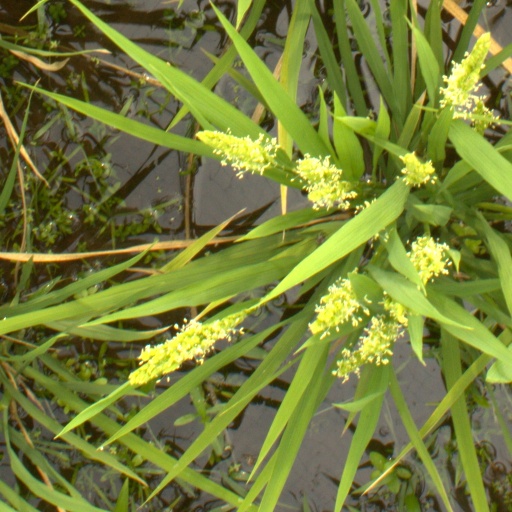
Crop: rice